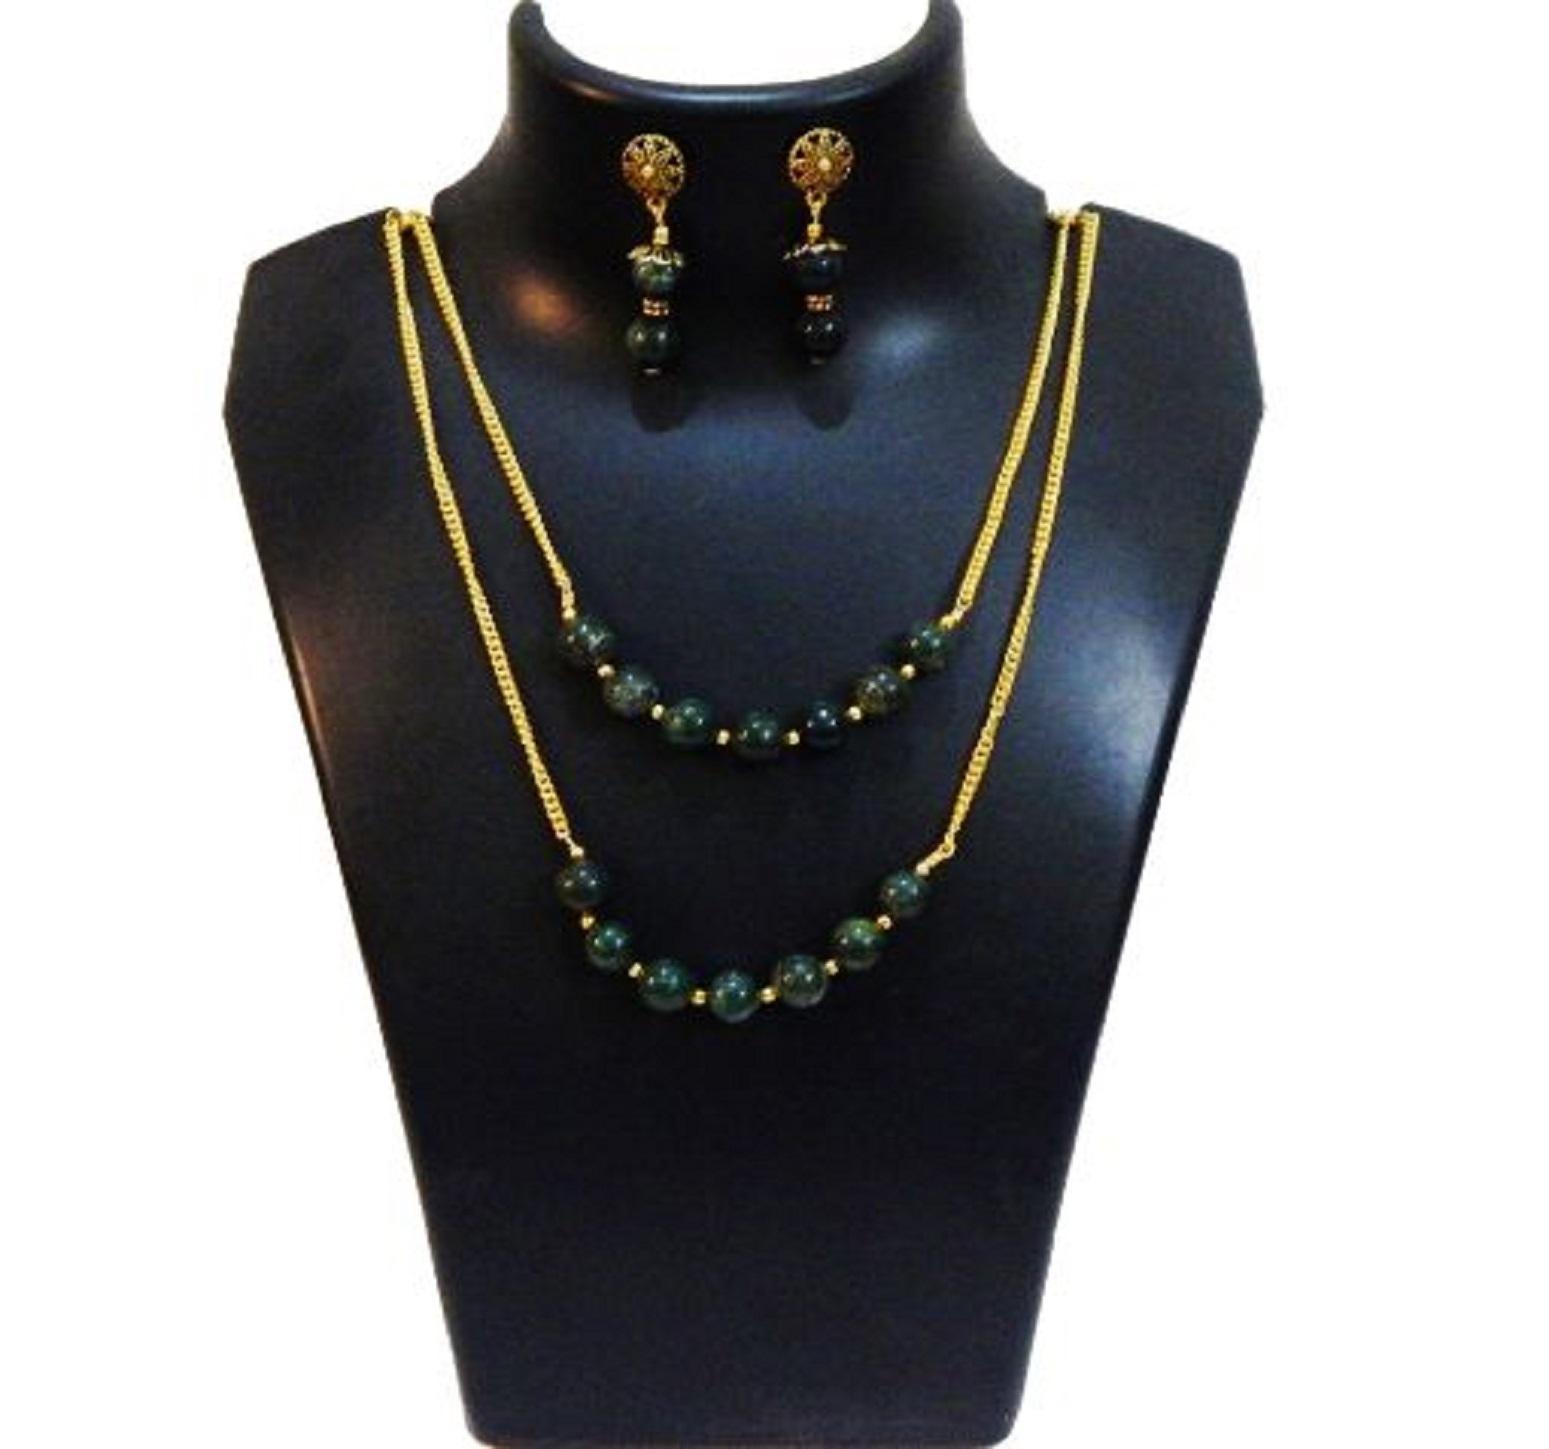
JAYA VISION ENTERPRISES Gemstone Green Aventurine 2 Line Heart Chakra Necklace
Type: Necklaces
Brand: JAYA VISION ENTERPRISES
Price: Rs. 399
 Item Type : Semi Precious Gem Stone Green Aventurine Beads Necklace,Style : 2 Line Green Aventurine Stone Beads Necklace,Finishing Detail : Green Aventurine Beads with Gold Polish Copper metal Chain Necklace,Green Aventurine help in emotional healing and preparing one for growth. It associates one to tree of life. Its positive energy heals emotional trauma, reduces anxiety.